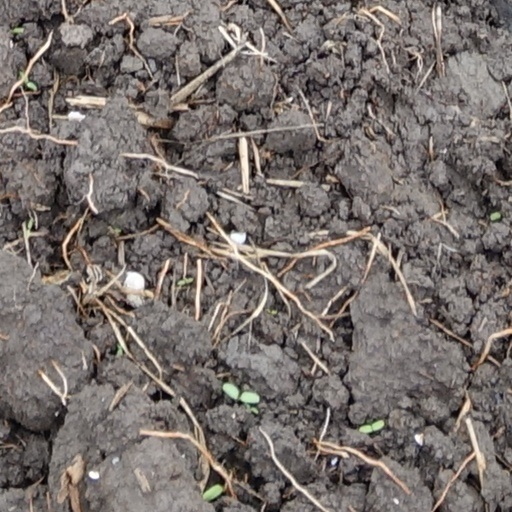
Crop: wheat